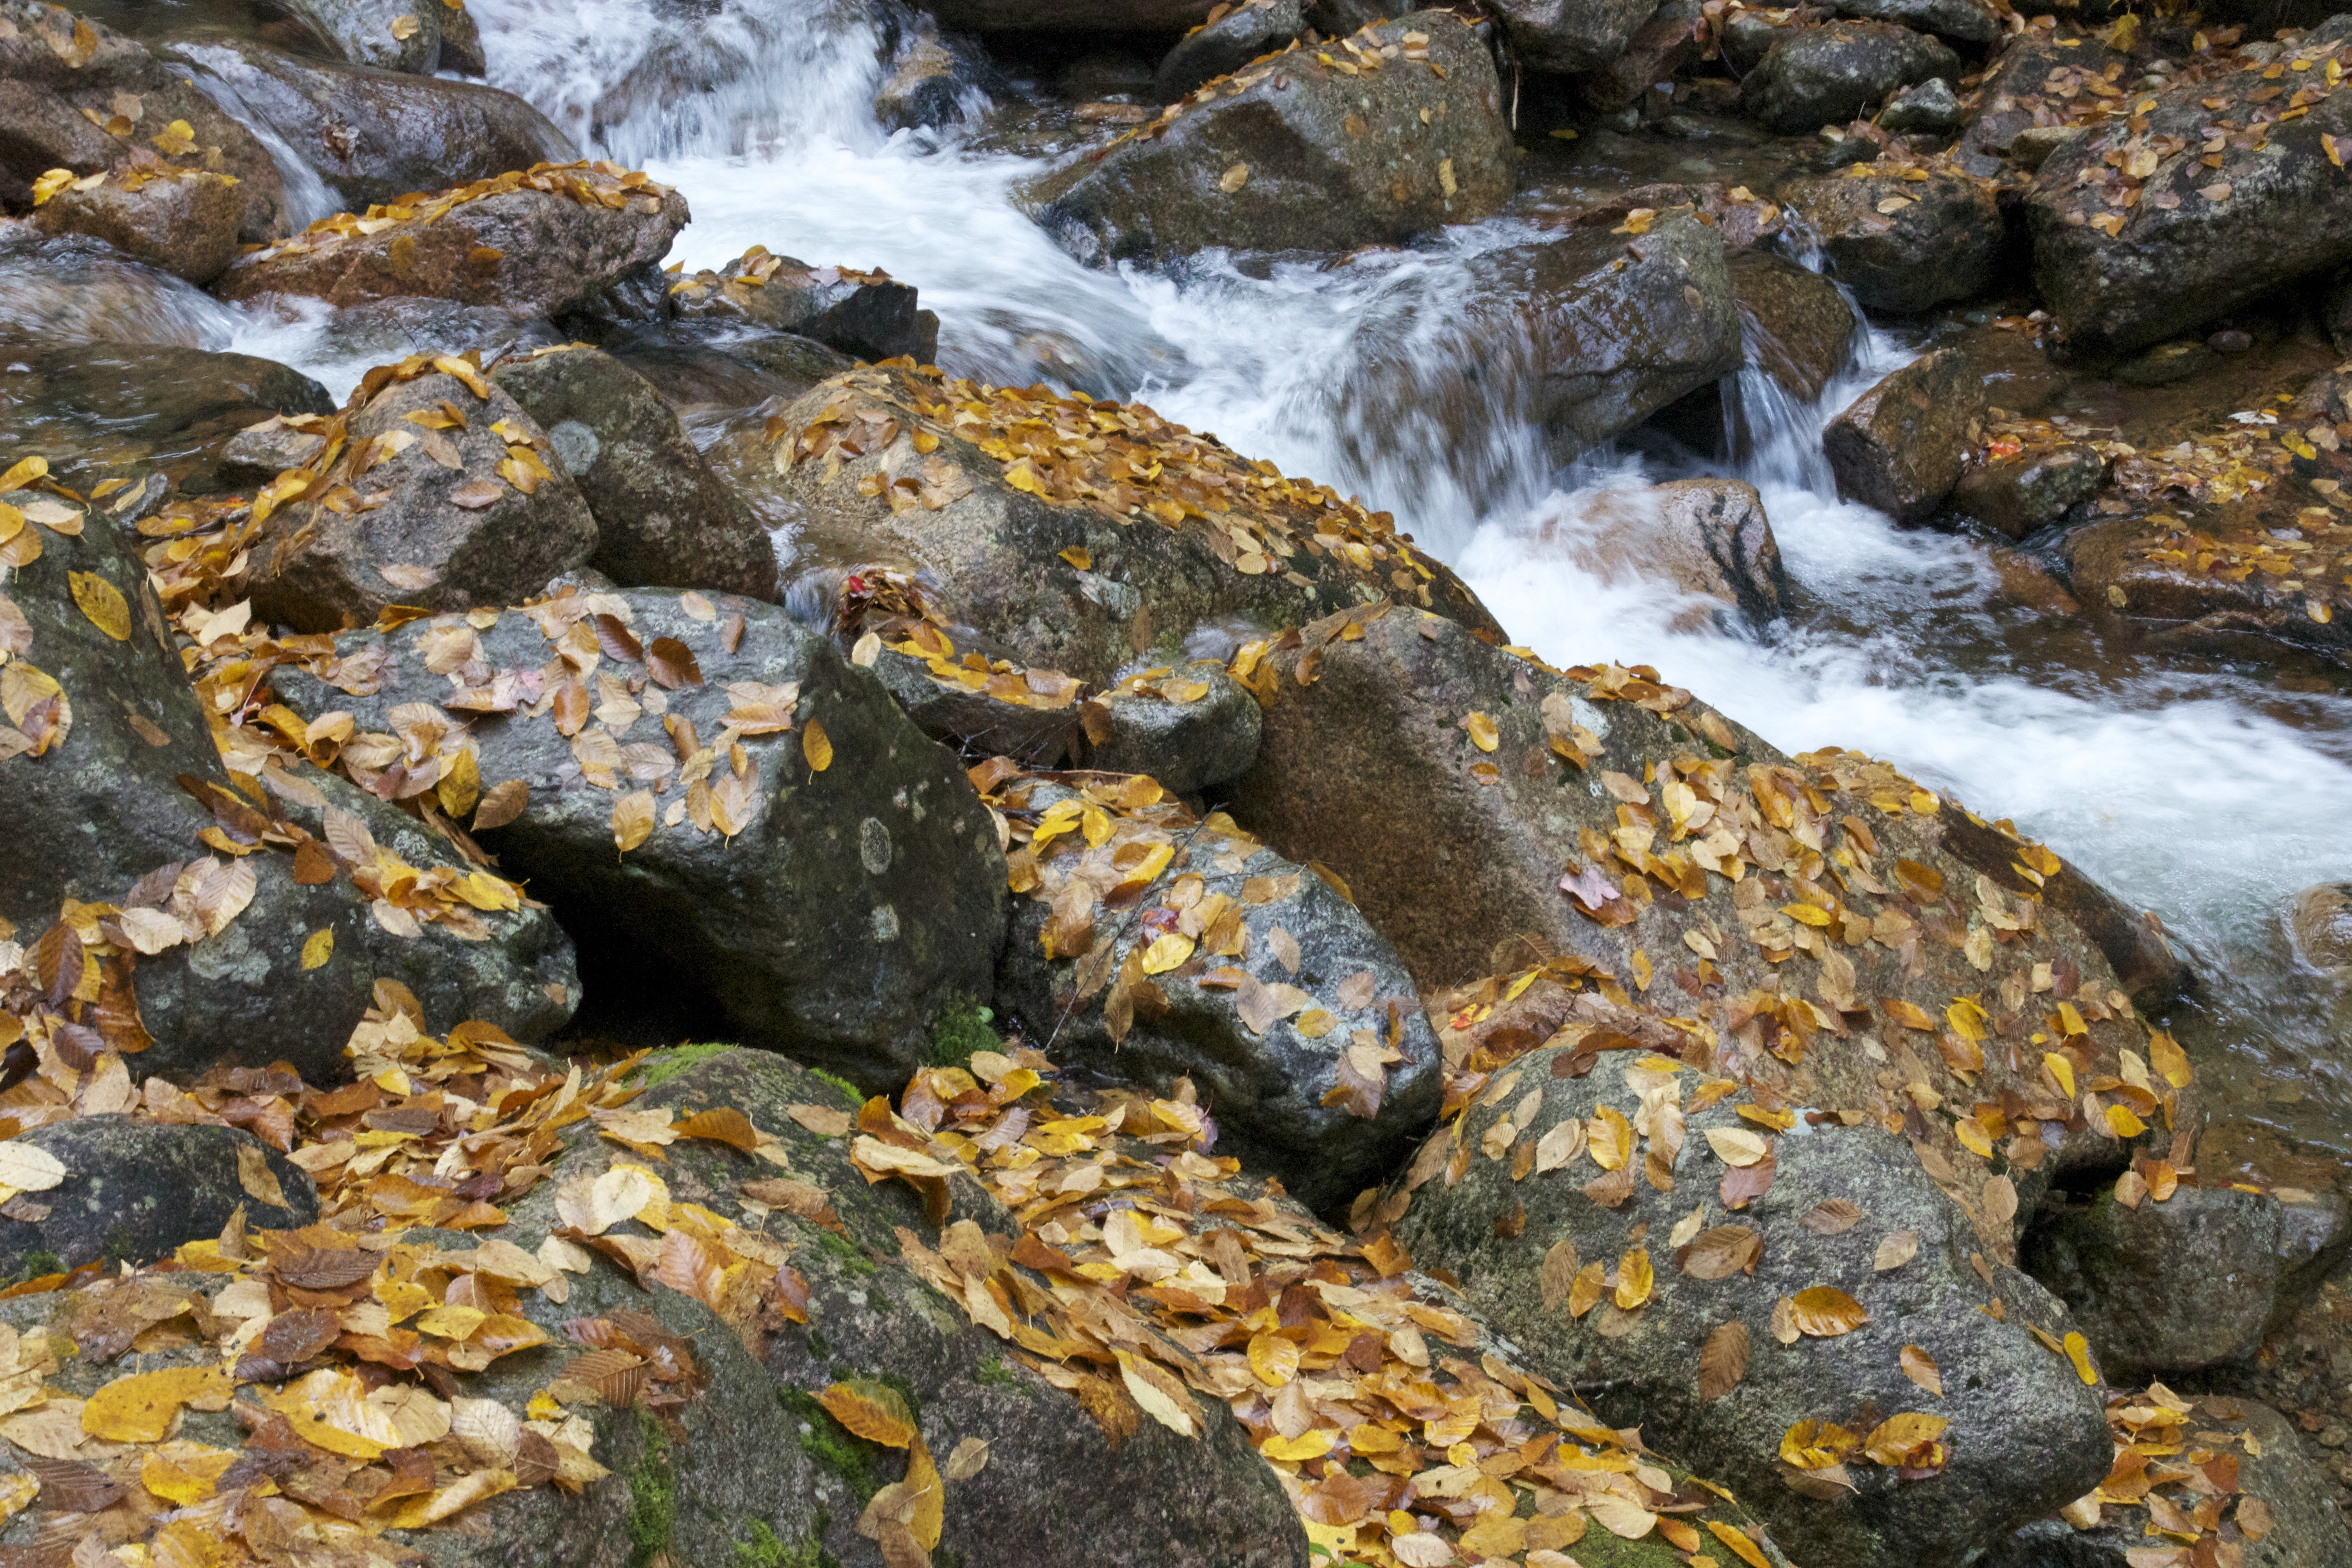
tree, water, rock, creek, leaf, fall, river, motion, pond, wildlife, stream, flow, cascade, autumn, season, leaves, rocks, stones, geology, withered, fallen, tide pool